Fabian Delph

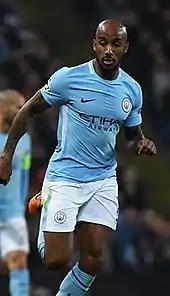
Delph playing for Manchester City in 2017

On 17 July 2015, Delph signed a five-year contract with Premier League club Manchester City for a reported fee of £8 million, just six days after saying he would be staying at Aston Villa to captain them into the next season. He made his debut a week later against Real Madrid in the 2015 International Champions Cup at the Melbourne Cricket ground, but was substituted after 18 minutes for Jesús Navas due to injury, and City lost 1–4. Delph scored his first goal for Manchester City on 28 November 2015 against Southampton, the second in an eventual 3–1 win. His third goal for the club came in a 1–0 win over Steaua Bucharest in a Champions League qualifier in August 2016.